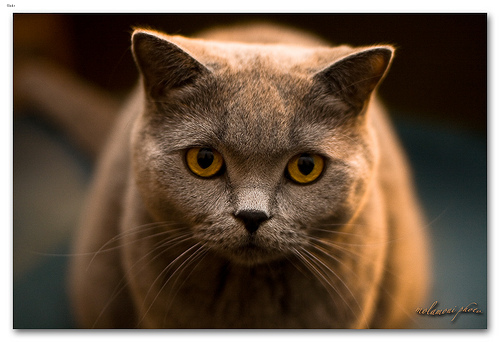
Animal: cat
Breed: British Shorthair